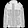
Label: Coat